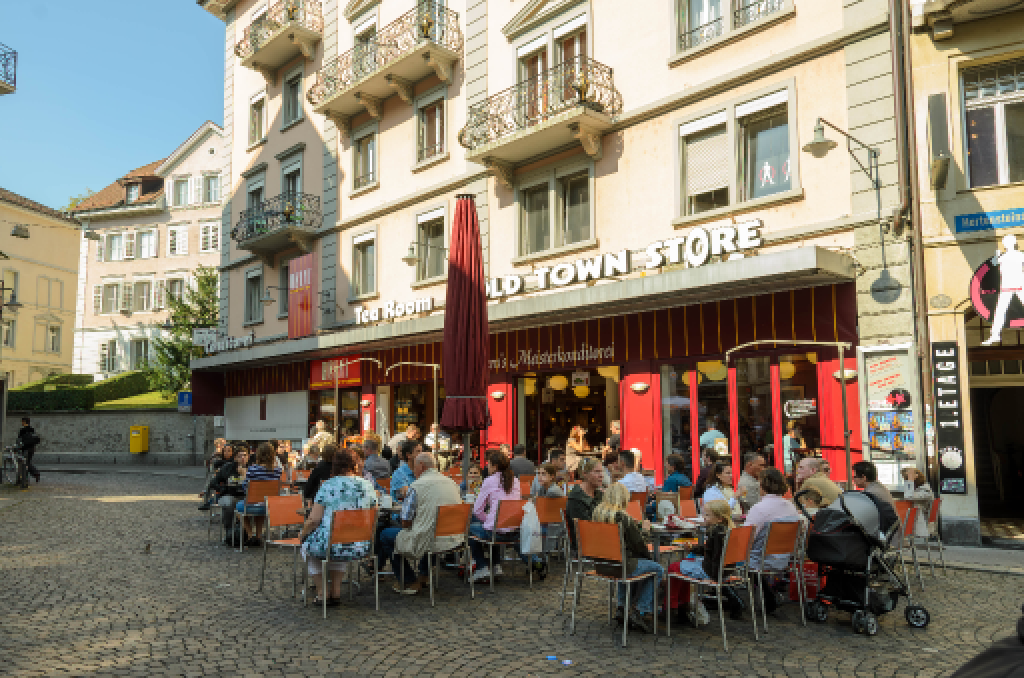
Distortion: pixelate